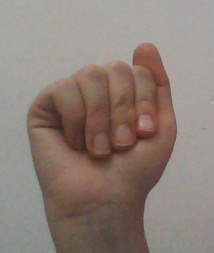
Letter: saad